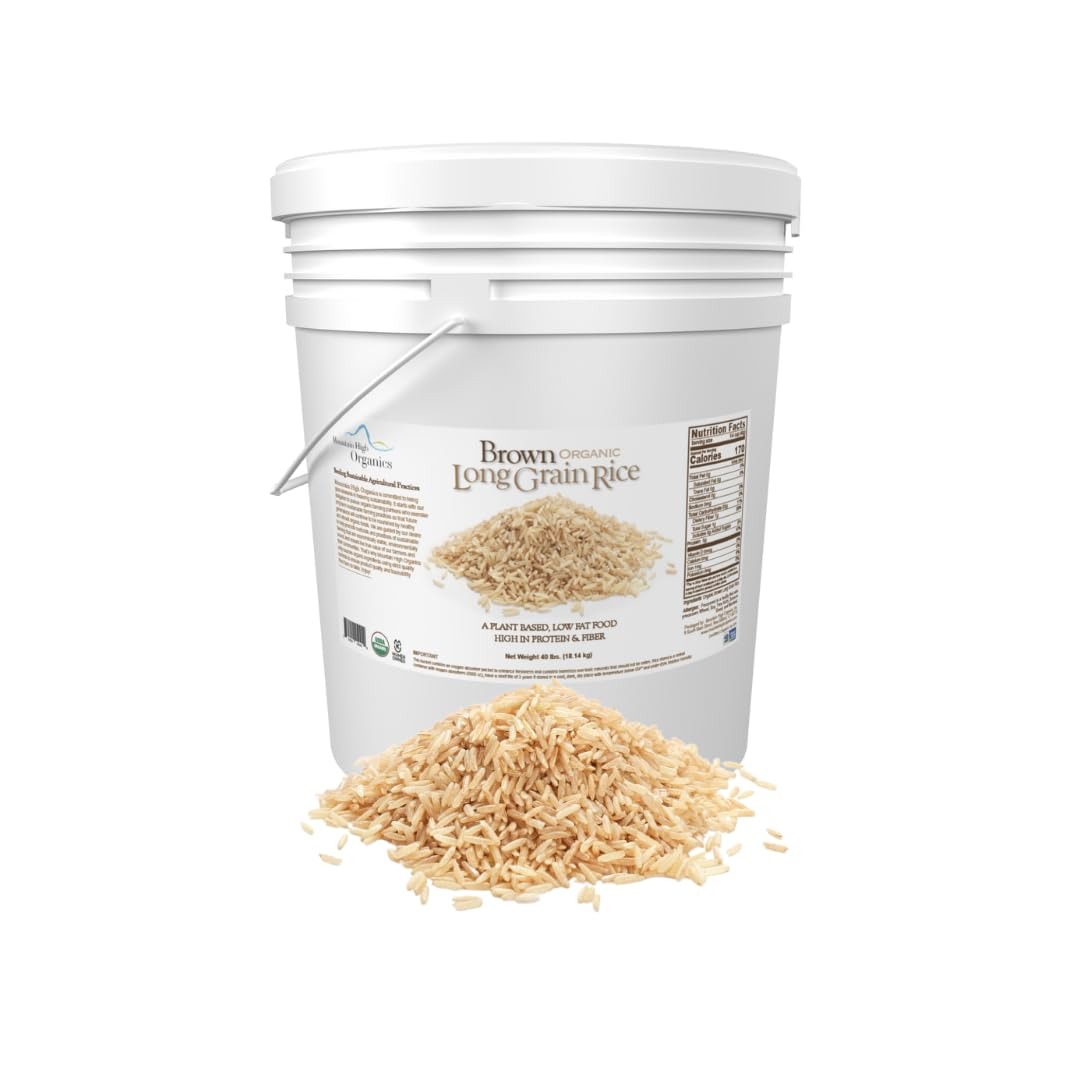
Item Name: Mountain High Organics Certified Brown Long Grain Rice 6 Gallon/40 Lb Bucket
Bullet Point 1: Certified Organic by QAI a USDA-Accredited certifying agency approved to provide certification to the national organic standards under a federal regulation created by the USDA and administered by the National Organic Program (NOP)
Bullet Point 2: 6-Gallon Re-Cycle BPA Free Bucket with Metal Handel containing 40lbs of Product
Bullet Point 3: Food-Grade Liner-eliminating product from coming in contact with the bucket
Bullet Point 4: Airtight Gasket Sealed Lid and Oxygen Absorbers to Create a Nitrogen Atmosphere within the bucket chamber. Preventing growth of Aerobic Pathogens and Spoilage Organisms including Mold.
Bullet Point 5: 10 Year Shelf Life
Bullet Point 6: Cooking Instruction: Rinse rice thoroughly with cool water. Then combine 2 cups of water with 1 cup of rice or any ratio of 2 to 1. Add desired salt, olive oil or butter. Bring water and rice to a boil.Once boiling, reduce heat to low simmer then cover. Leave covered and simmer for 45 minutes. At the end of cook time check if rice is chewy and tender and no longer crunchy. If it is still crunchy add a little more water if needed and continue cooking. Check every 10 minutes till the rice is done. Once done remove rice from heat and let stand for 10 to 15 minutes. Fluff with fork before serving
Bullet Point 7: Great source of magnesium, phosphorus, selenium, thiamine, niacin, vitamin B6, manganese and is high in fiber.
Value: 640.0
Unit: Ounce

Price: 164.32